Rudolf Franz Erwein von Schönborn

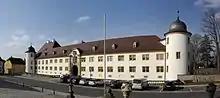
Wiesentheid Castle, built in 1701 by von Schönborn

Schönborn was a canon in Würzburg in 1689 and a canon in Trier from 1690 to 1697. In 1699, he travelled to Rome on a diplomatic mission for his uncle, Lothar Franz von Schönborn. From 1700 to 1701, he was at the Imperial Court in Vienna, from 1700 he was in the service of the Electorate of Mainz as Vidame of Aschaffenburg and, in 1701, he worked as an Imperial Chamberlain and Imperial Privy Councillor.